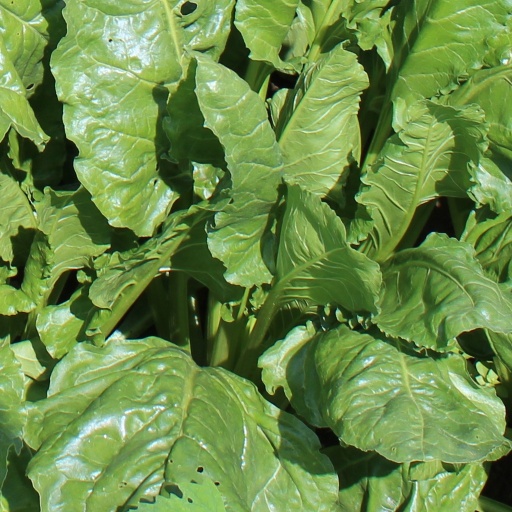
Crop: sugar beet